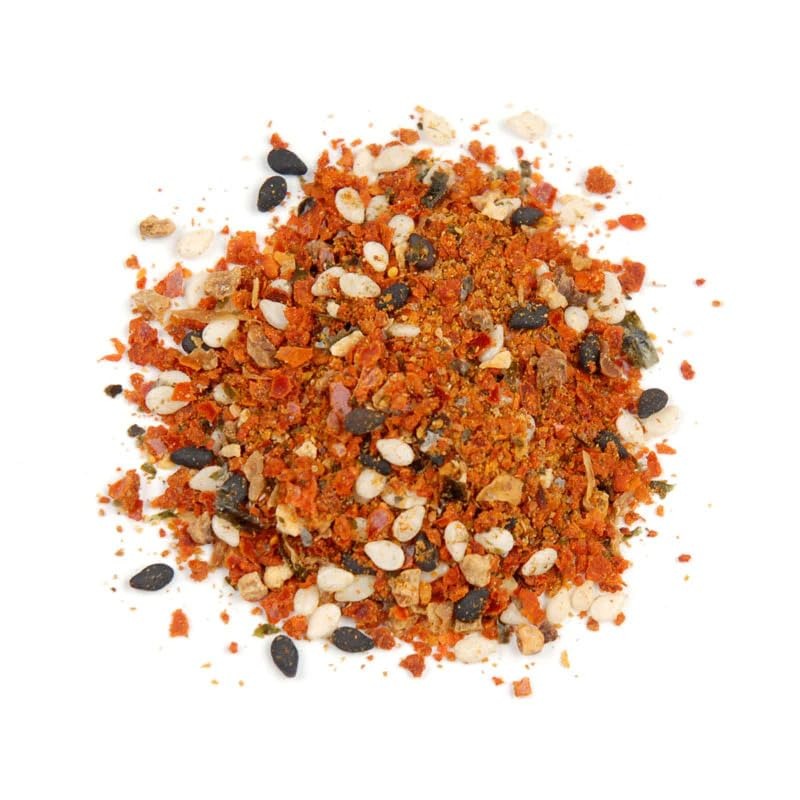
Item Name: NY Spice Shop Shichimi Togarashi Spice Blend - 8 Ounce Japanese Seven Spices Seasoning Mix For Ramen, Sushi, Pork Dishes, Soups and Marinades
Bullet Point 1: 🌶️ SPICY RAMEN UPGRADE - Transform your simple ramen into a flavor sensation! Sprinkle Japanese Shichimi Togarashi on your bowl for an instant kick. Elevate your ramen game with this easy upgrade that adds depth and excitement to every slurp.
Bullet Point 2: 🍣 SUSHI SPARKLE - Take your sushi to the next level by dusting Shichimi Togarashi on top. The blend of spices enhances the flavors of the fish and rice, creating a sushi experience that's both traditional and exhilarating.
Bullet Point 3: 🍜 NOODLE NOURISHMENT - Upgrade any noodle dish effortlessly! Whether it's stir-fried noodles or a simple pasta, just a pinch of Seven Spices Togarashi adds a burst of spicy goodness. Experience the fusion of flavors in every comforting bite.
Bullet Point 4: 🥢 GRILLING GLORY - Spruce up your grilled meats and veggies with a sprinkle of Shichimi Togarashi before serving. The heat of the grill combined with the spice blend creates a tantalizing crust, making every bite a savory delight.
Bullet Point 5: 🥟 DIM SUM DELIGHT - Elevate your dim sum platter by offering a side of Shichimi Togarashi. Guests can customize their dipping sauces with this spice blend, adding an extra layer of excitement to the dumpling experience.
Product Description: <b><i>NY SPICE SHOP'S SHICHIMI TOGARASHI BLEND: SPICE UP YOUR CULINARY JOURNEY!</i></b><br><br> <li>Embark on a flavorful adventure with Shichimi Togarashi blend, a culinary masterpiece designed to tantalize your taste buds. This spice blend, carefully curated with simplicity and versatility in mind, opens a world of possibilities for both novice and seasoned cooks.<br><br> <li>Immerse your palate in the bold symphony of seven essential spices, featuring the fiery warmth of red chili, the nuttiness of sesame seeds, and the umami essence of seaweed. Each component plays a crucial role in creating a harmonious balance that enhances a wide array of dishes.<br><br> <li>Upgrade your everyday meals effortlessly. Transform a humble bowl of ramen into a spicy delight by generously dusting Shichimi Togarashi for an instant flavor boost. Elevate your sushi experience with a sprinkle that adds depth without overwhelming the delicate flavors of the fish and rice.<br><br> <li>Explore the world of noodles with newfound excitement. Whether it's a stir-fried noodle dish or a classic pasta, a pinch of Shichimi Togarashi introduces a burst of savory spice, turning ordinary meals into extraordinary culinary creations.<br><br> <li>Infuse your grilled delights with an extra layer of excitement. Sprinkle Shichimi Togarashi on meats and veggies before grilling to create a tantalizing crust that captures the essence of the grill, making every bite a savory sensation.<br><br> <li>Host a dim sum gathering that leaves an impression. Offer Shichimi Togarashi as a side for customizing dipping sauces, adding a kick to each bite of dumplings and creating a memorable dining experience for your guests.<br><br> <b><i>Spice up your meals effortlessly with NY Spice Shop's Shichimi Togarashi—your passport to a world of bold, unforgettable tastes.</i></b>
Value: 8.0
Unit: Ounce

Price: 17.99